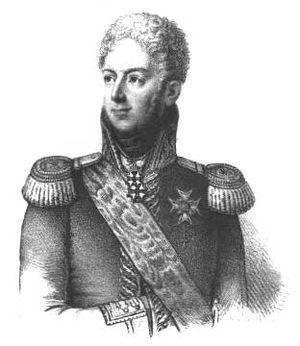
Johan August Sandels, né le 31 août 1764 à Stockholm et mort dans cette même ville le 22 janvier 1831, est un soldat et homme d'État suédois.